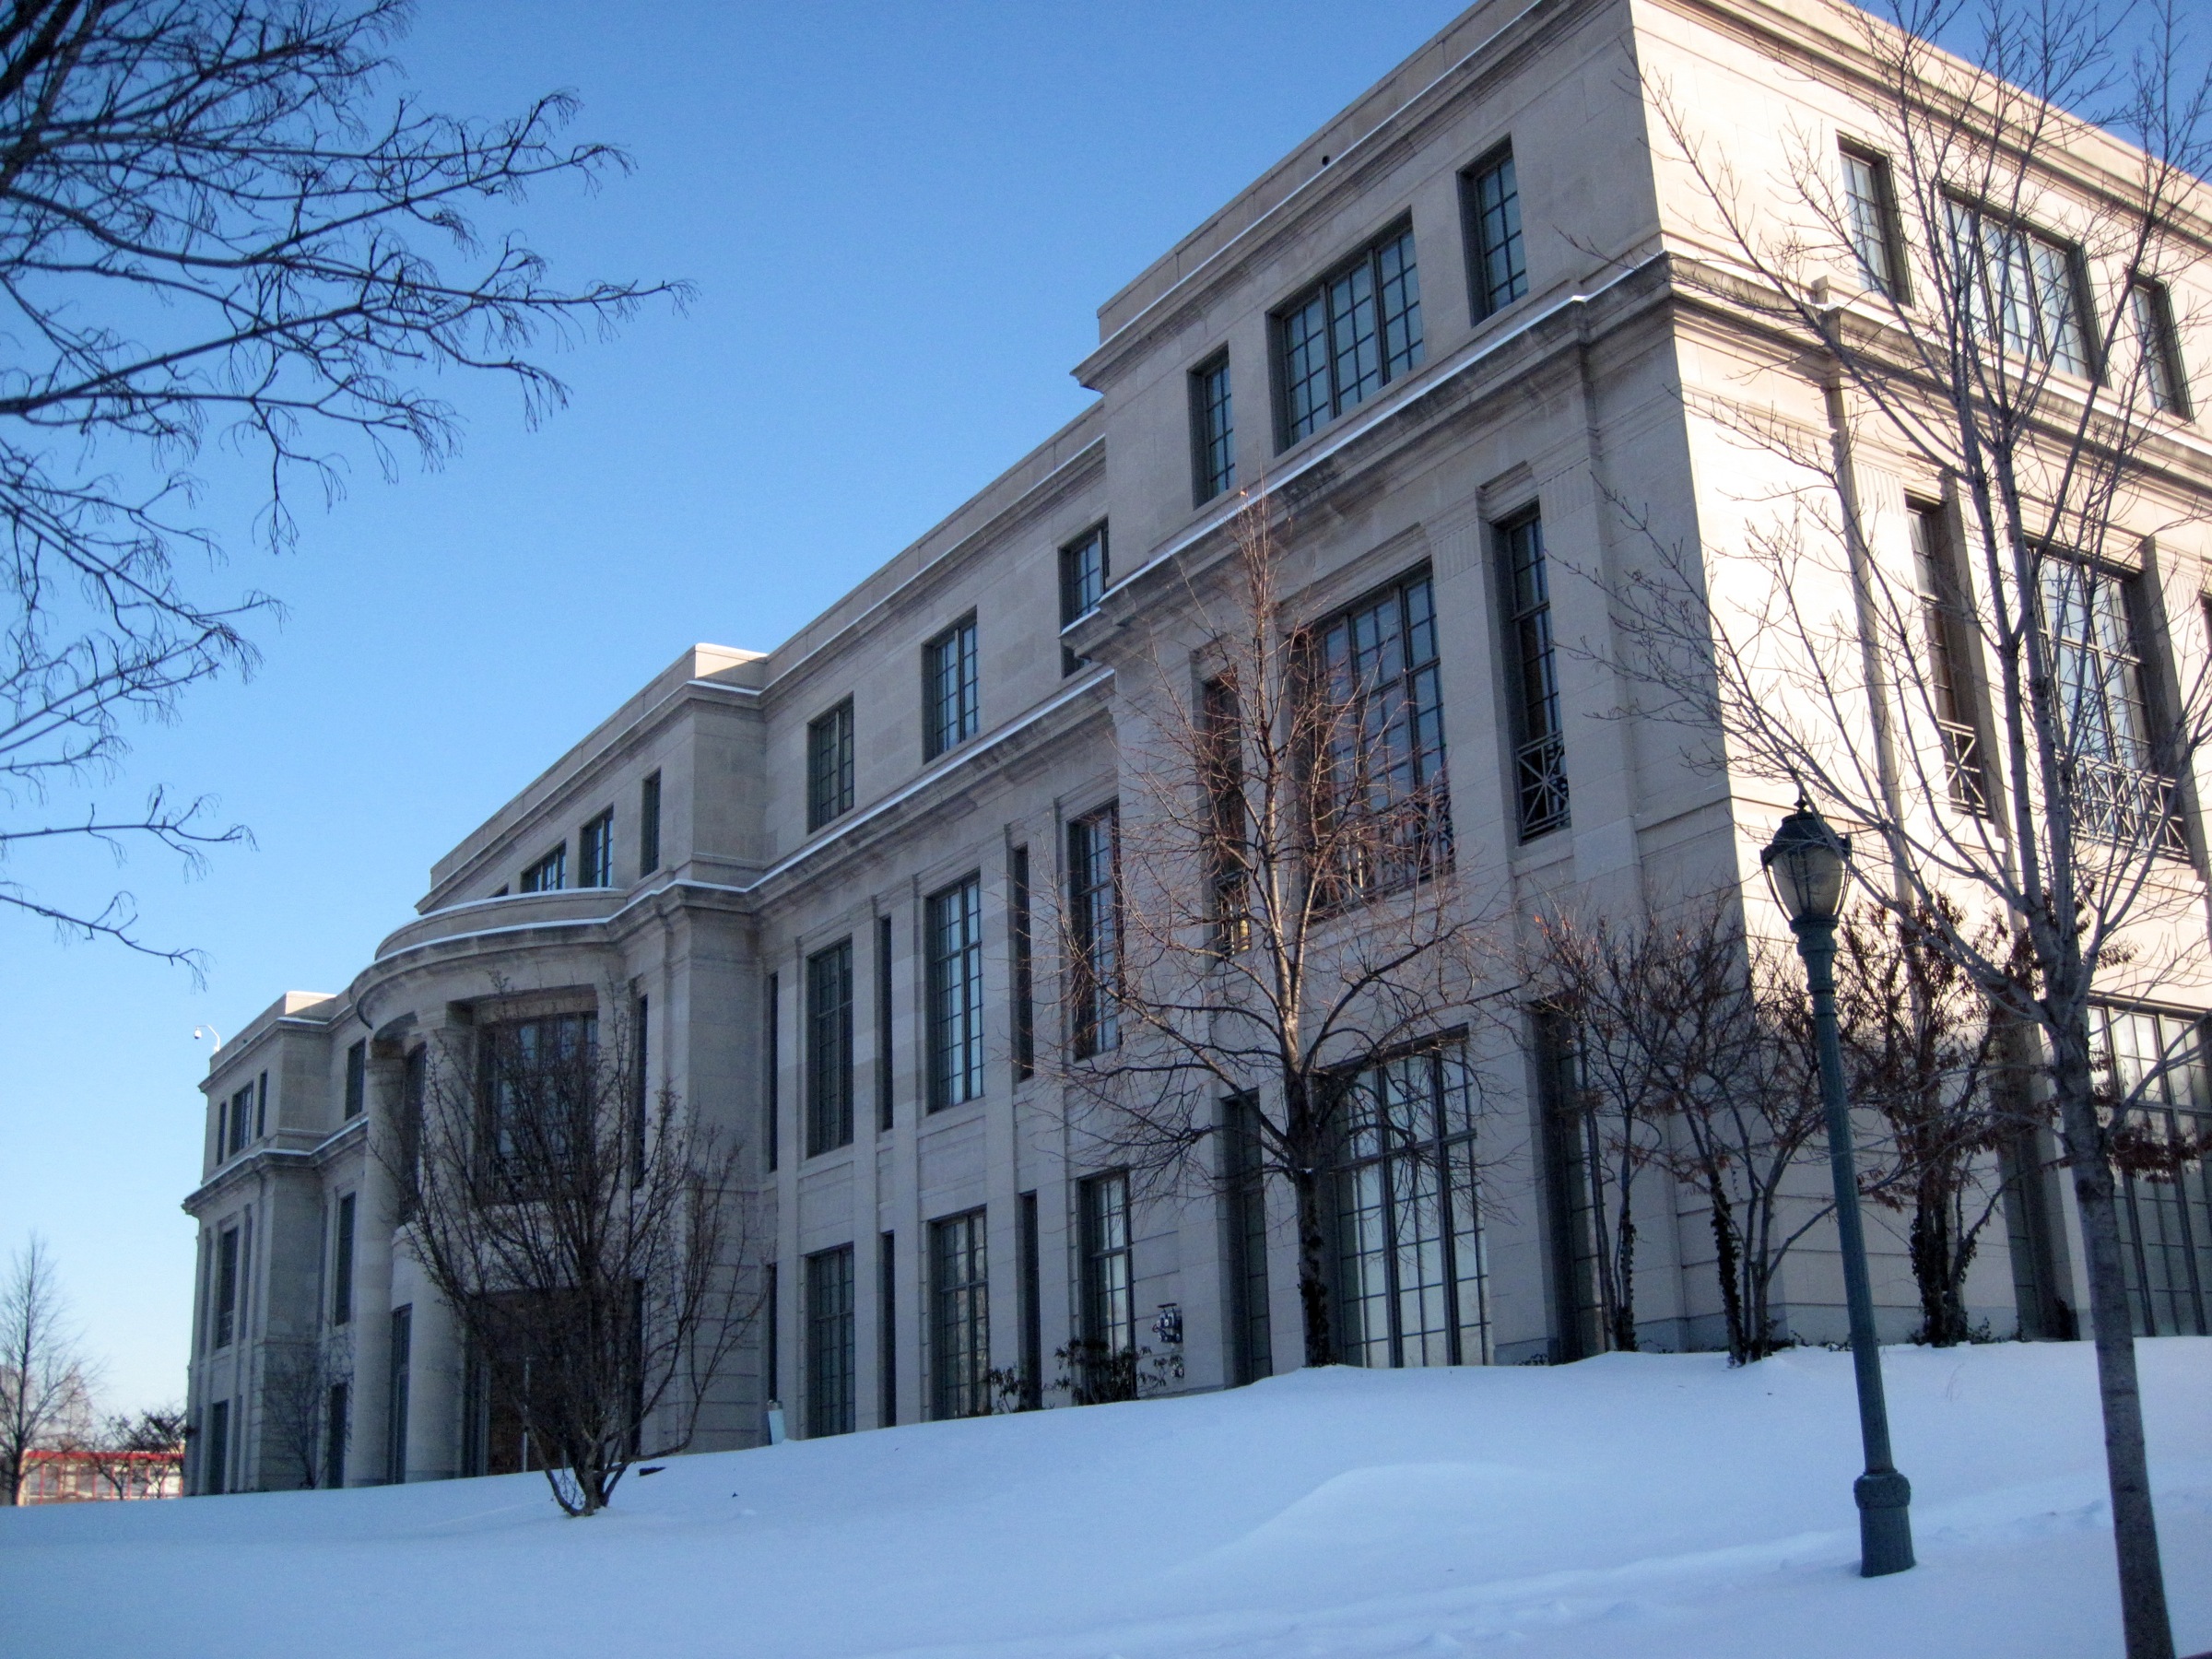
snow, winter, architecture, house, city, downtown, weather, facade, season, tower block, case, cleveland, neighbourhood, residential area